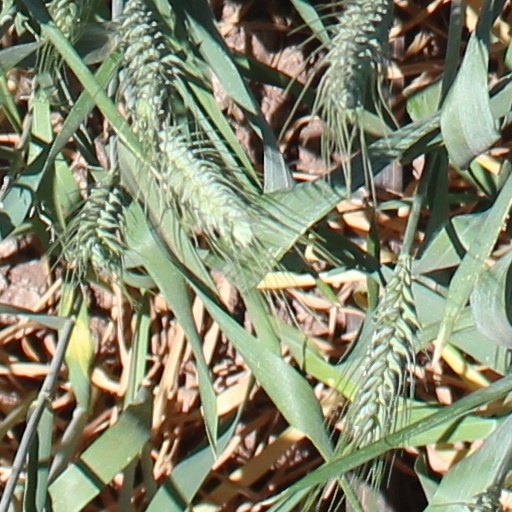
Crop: wheat